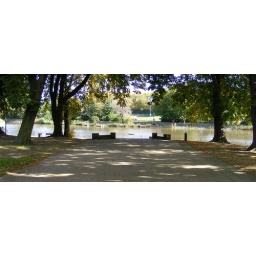
Shot amongst the trees towards the boating lake in Albert Park, Middlesbrough.